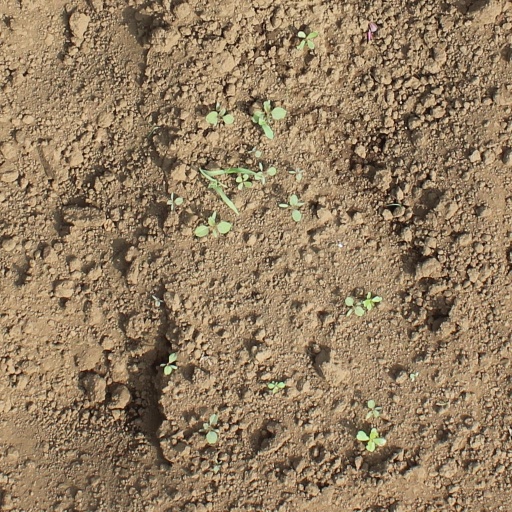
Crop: soybean